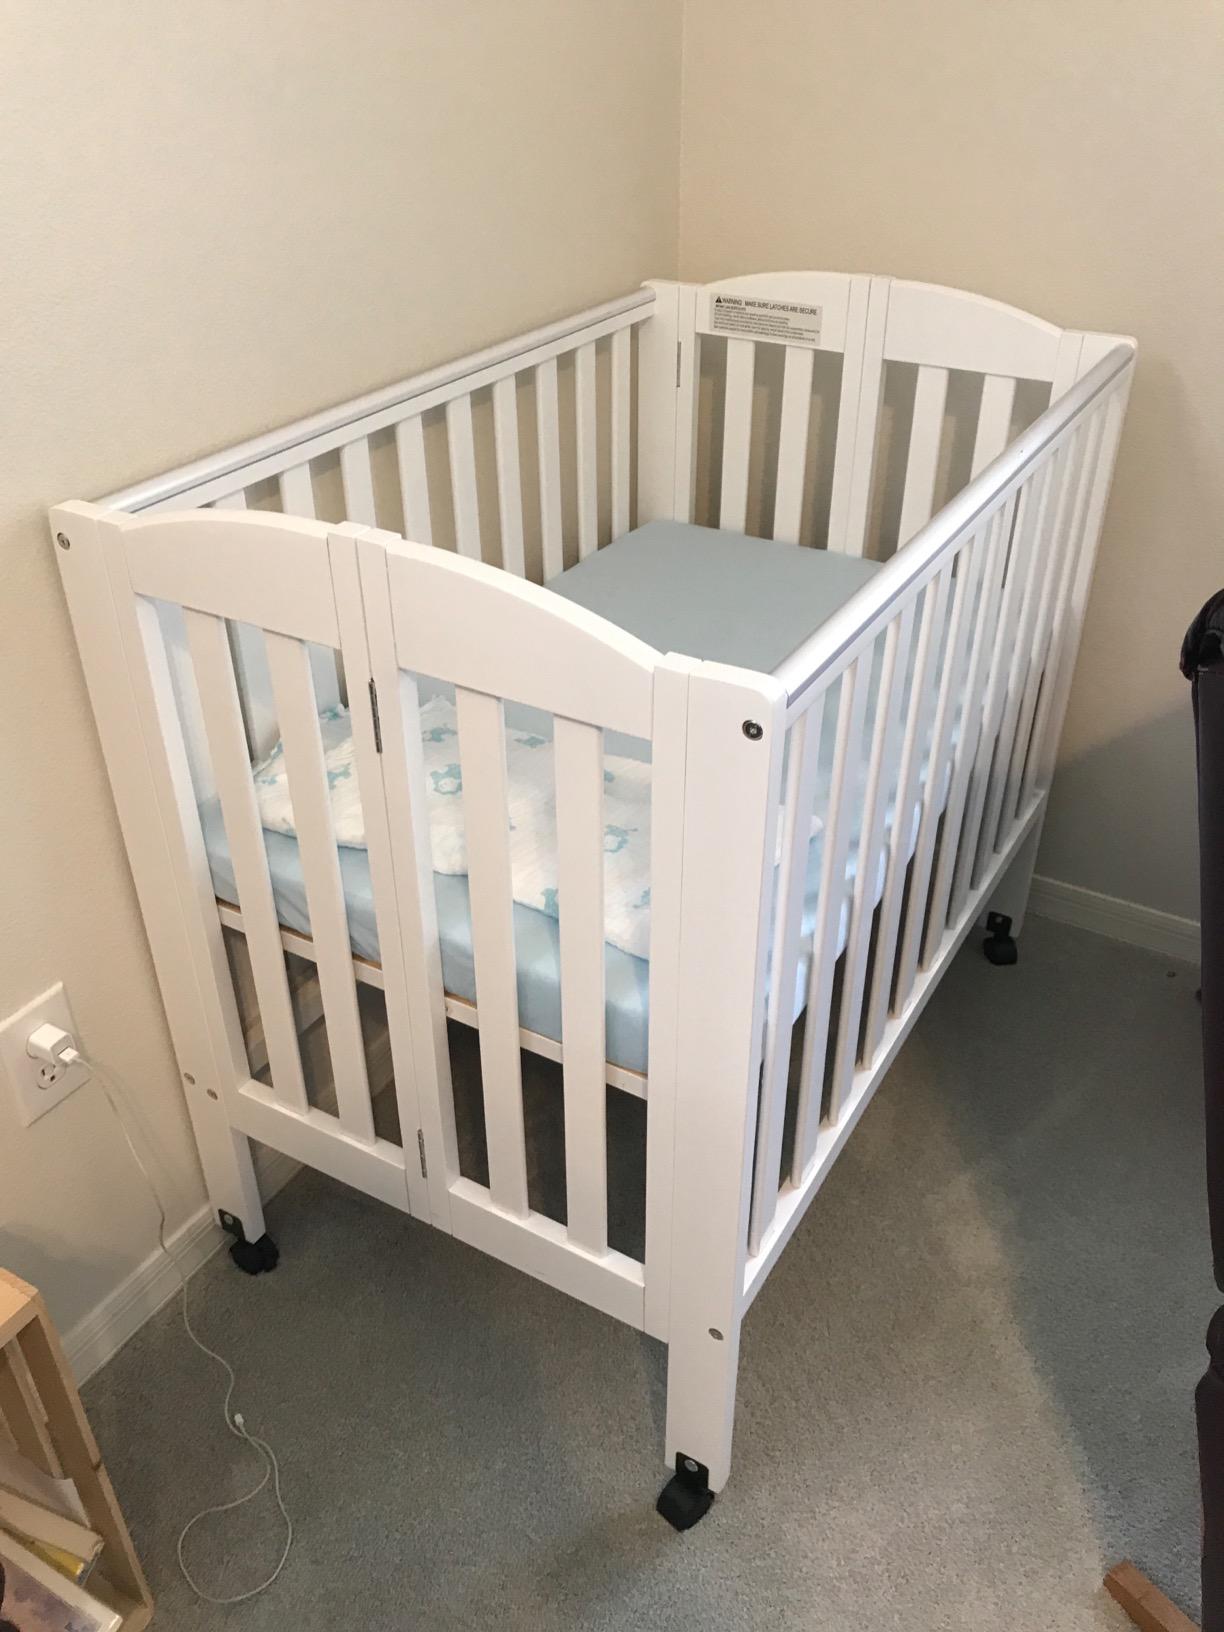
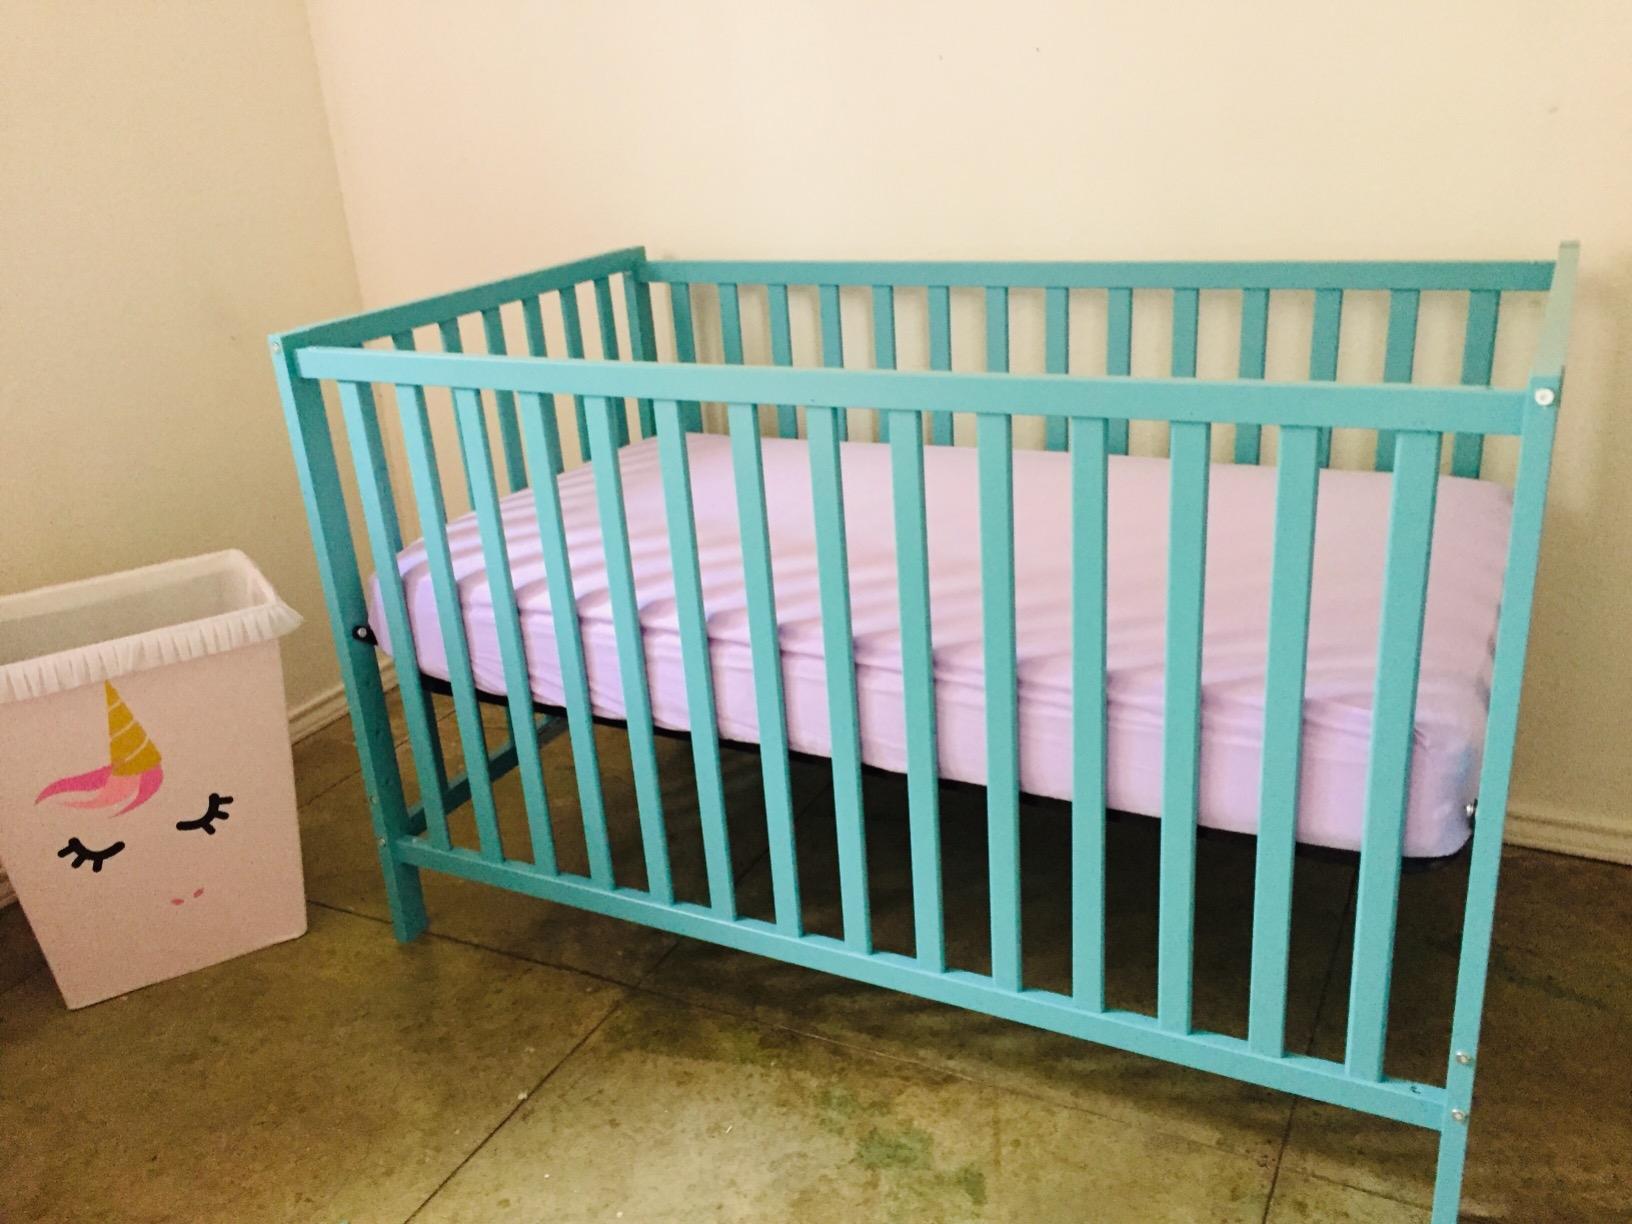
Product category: products_crib
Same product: no